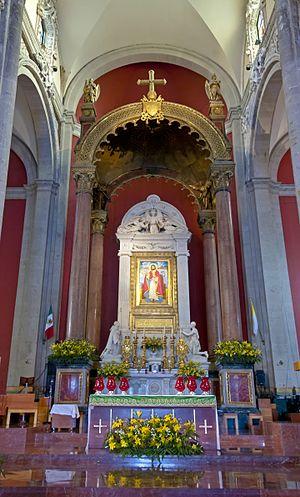
Le Temple expiatoire du Christ-Roi aussi connu sous le nom de la Vieille Basilique de Notre-Dame de Guadalupe, est une basilique catholique consacrée à la Vierge de Guadalupe, située dans le sanctuaire marial de Notre-Dame de Guadalupe, au nord de Mexico.